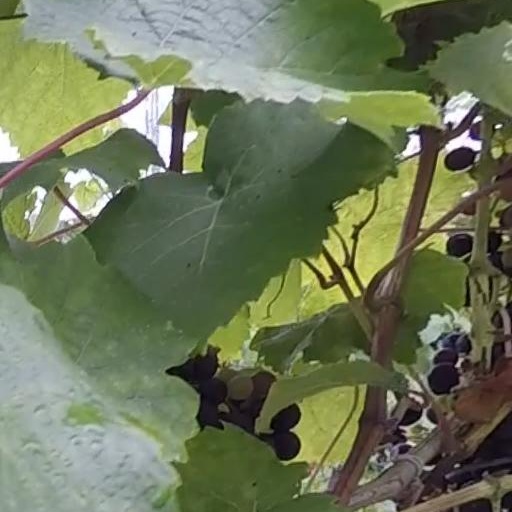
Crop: grape